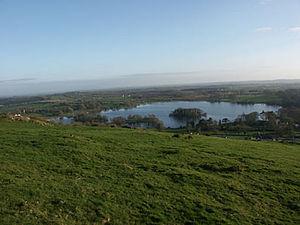
Mullagh est un village du comté de Cavan, en Irlande.